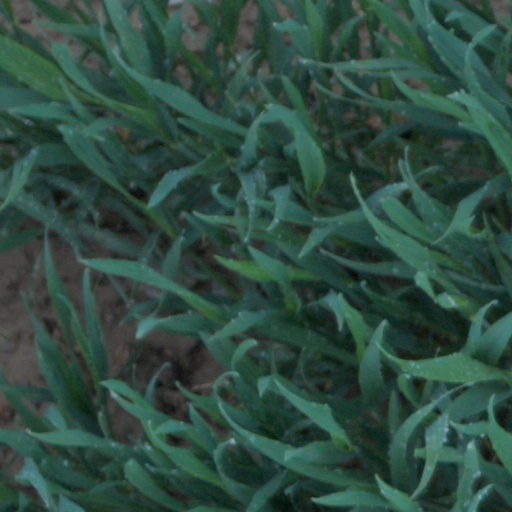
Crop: wheat